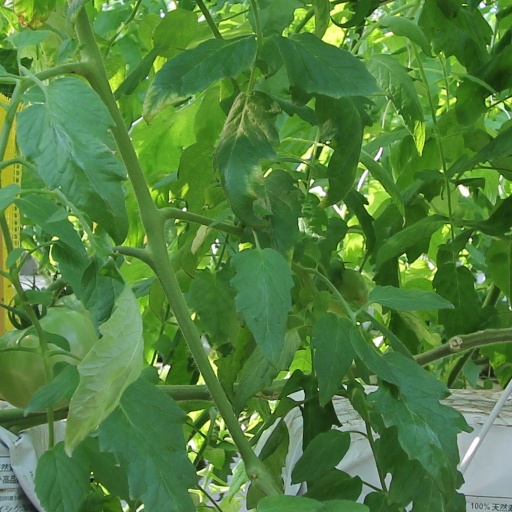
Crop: tomato